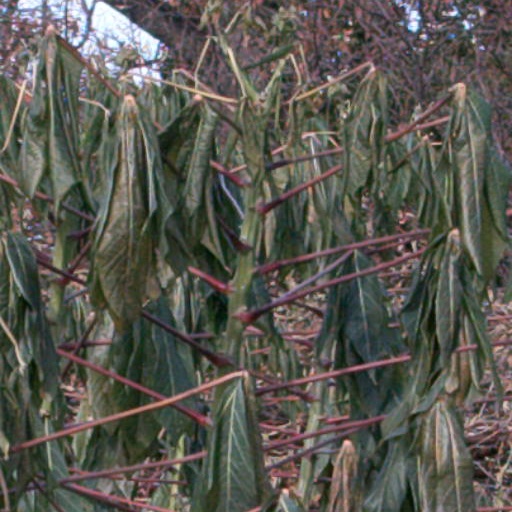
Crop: cassava